Troccas

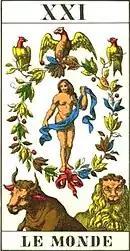
The World, the highest trump in a French captioned Swiss Tarot pack

It is a four player game played in the Romansh speaking part of the canton Grisons of Switzerland.